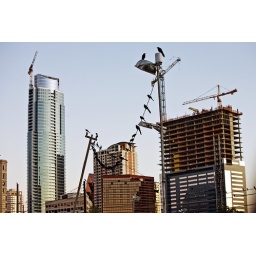
Black birds sitting perched on a wire in Austin, TX at sundown.